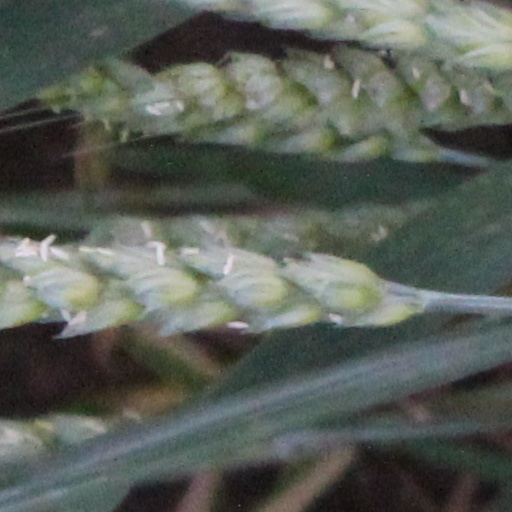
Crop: wheat